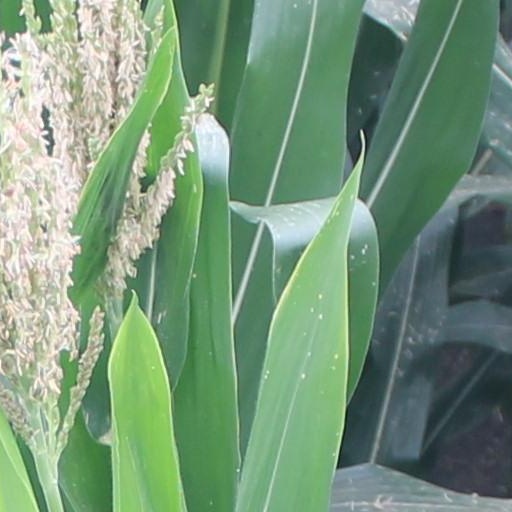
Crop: maize; corn